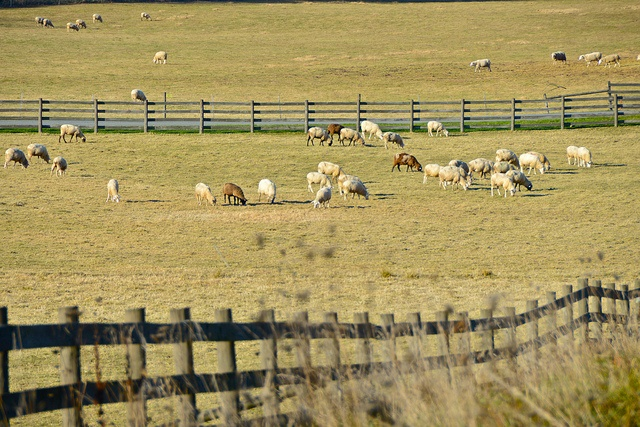
A herd of cows in a large fenced in area.
Sheep grazing in a fenced off grass field.
A herd of cattle standing on top of a dry grass field.
A bunch of farm animals on a grassy surface.
a herd of animals graze inside of a fenced in area